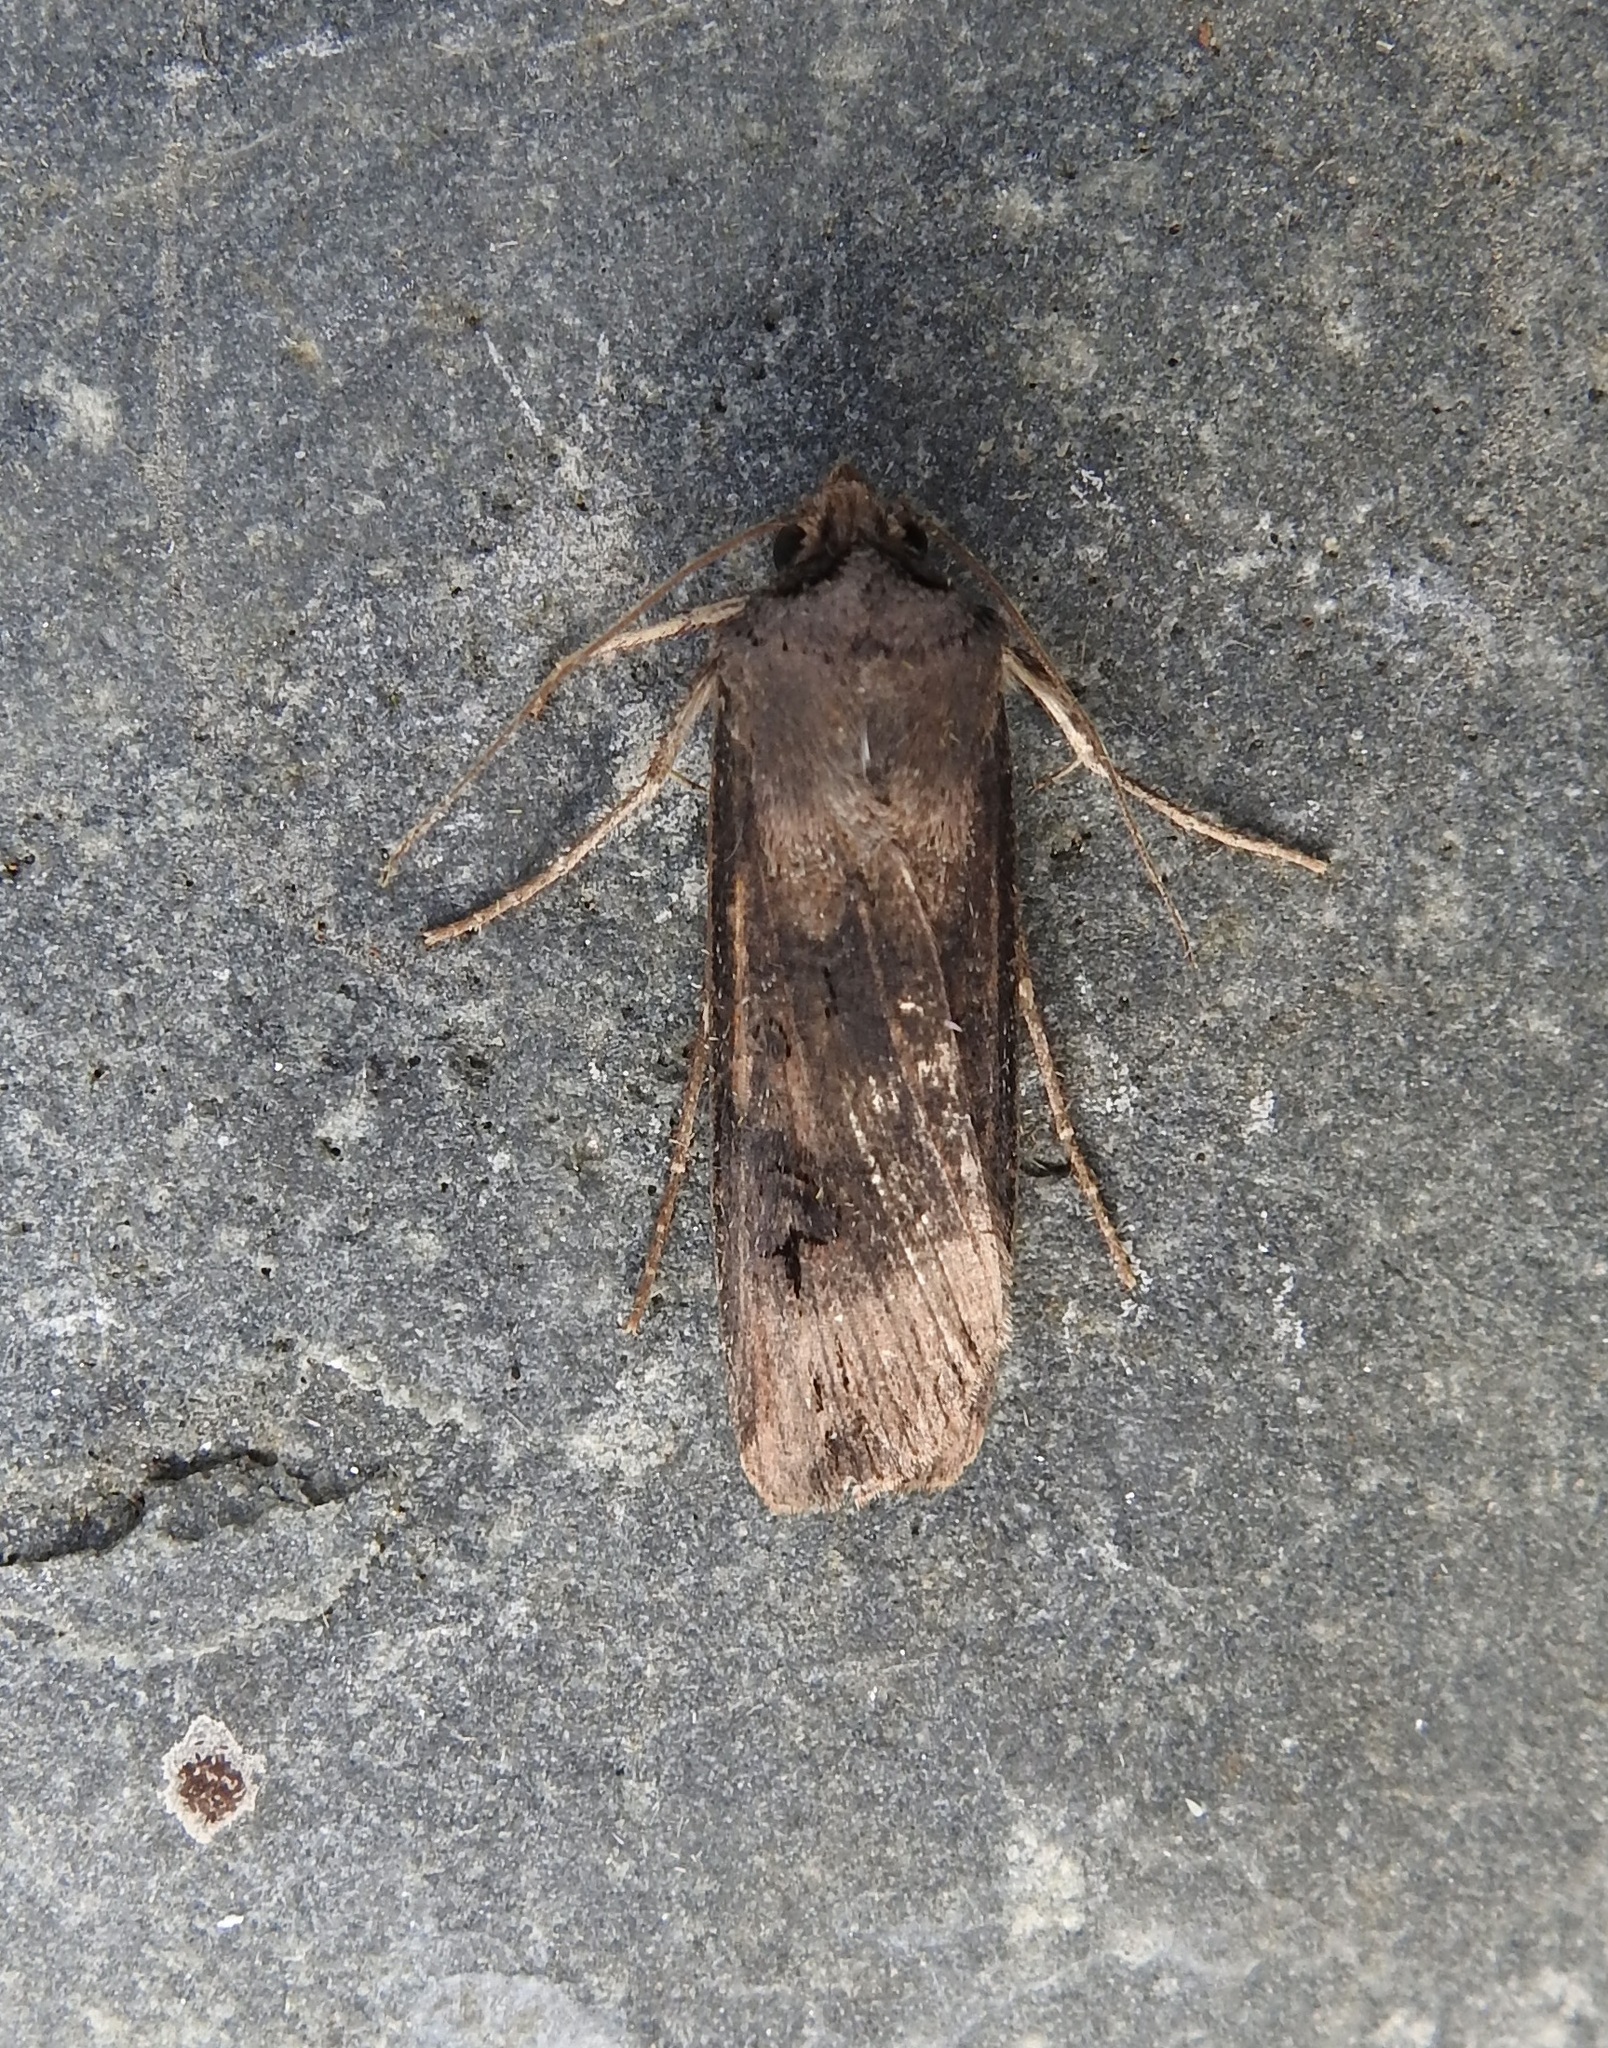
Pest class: cutworms